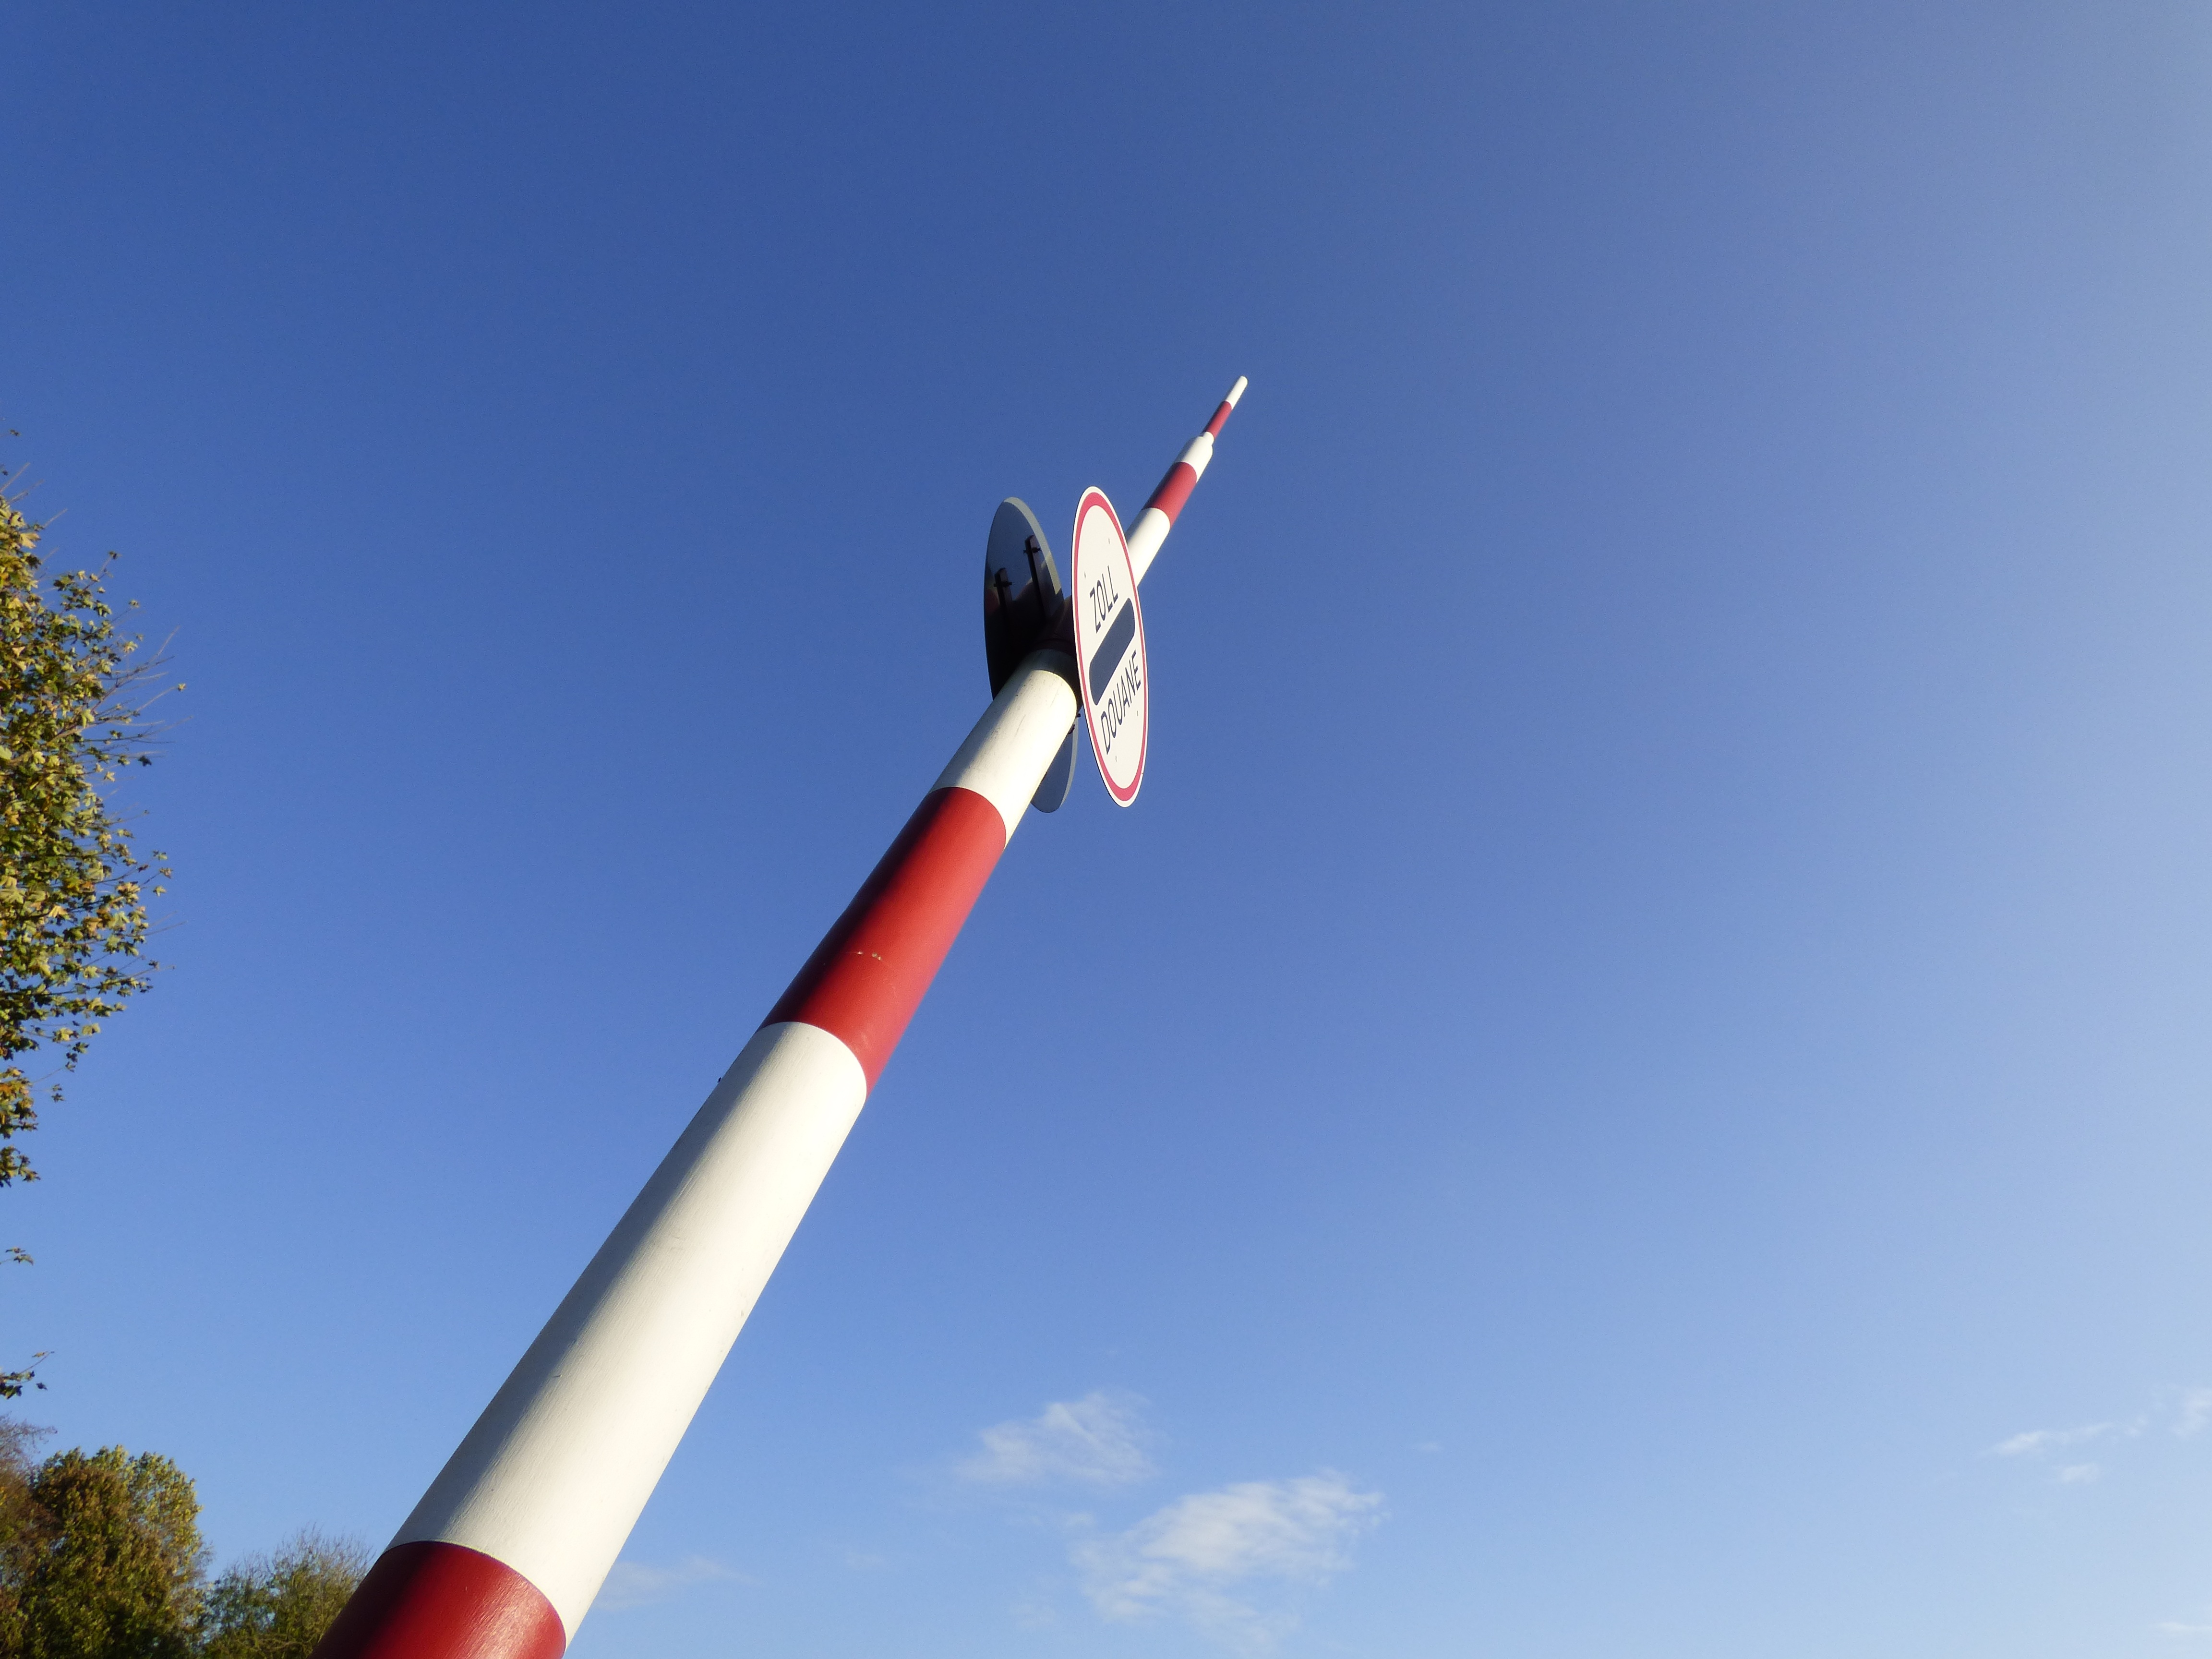
sky, white, wind, jumping, red, mast, flight, flag, blue, wind turbine, germany, historical, border, customs, zoll, atmosphere of earth, barrier gates, boundary stone